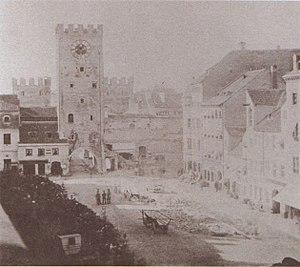
La Karlstor est la porte de ville à l'ouest de la ville historique de Munich.